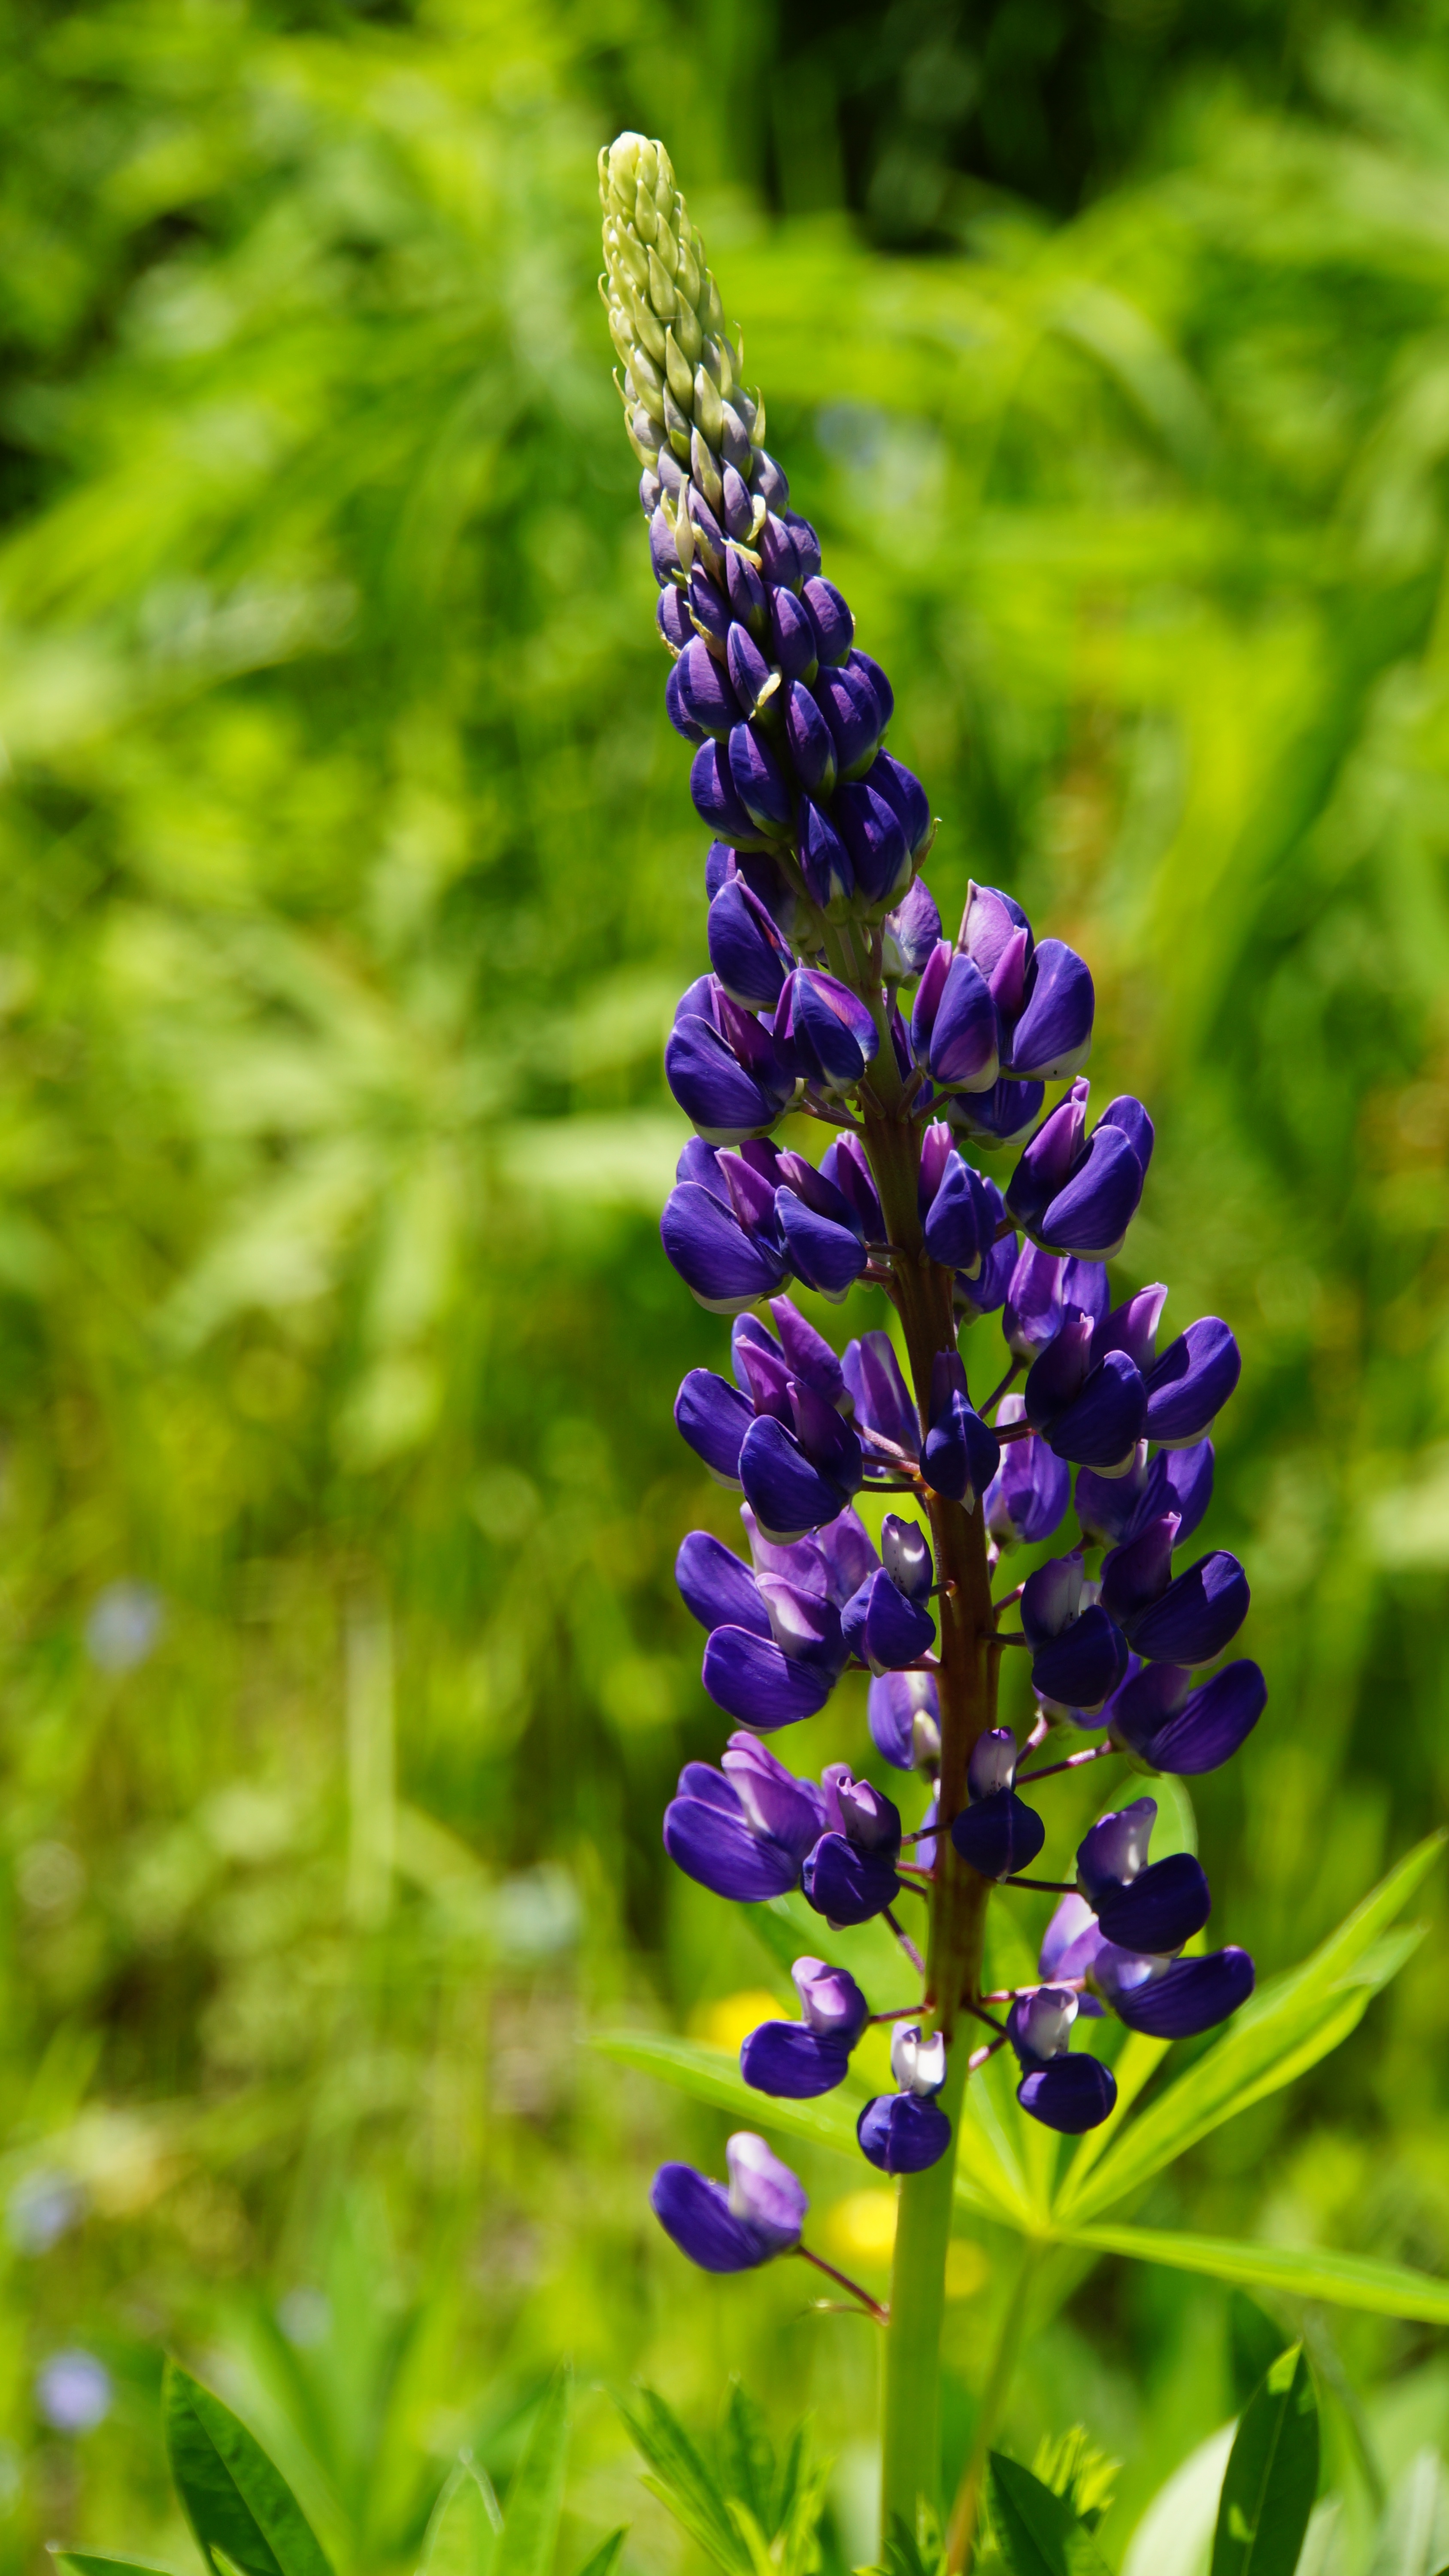
nature, plant, meadow, flower, green, botany, flora, lavender, wildflower, lupine, ornamental plants, lupin, feral, macro photography, lilac flower, flowering plant, land plant, english lavender, dactylorhiza praetermissa